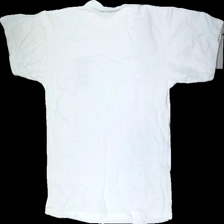
View: back
Type: T-shirt
Category: Men
Brand: Not in the list
Brand text on label: One Way
Colors: White, Blue, Green
Material: 100% cotton
Pattern: Animal print
Cut: Regular, C-collar
Size: S
Season: Summer
Price range: 50-100
Recommended usage: Reuse